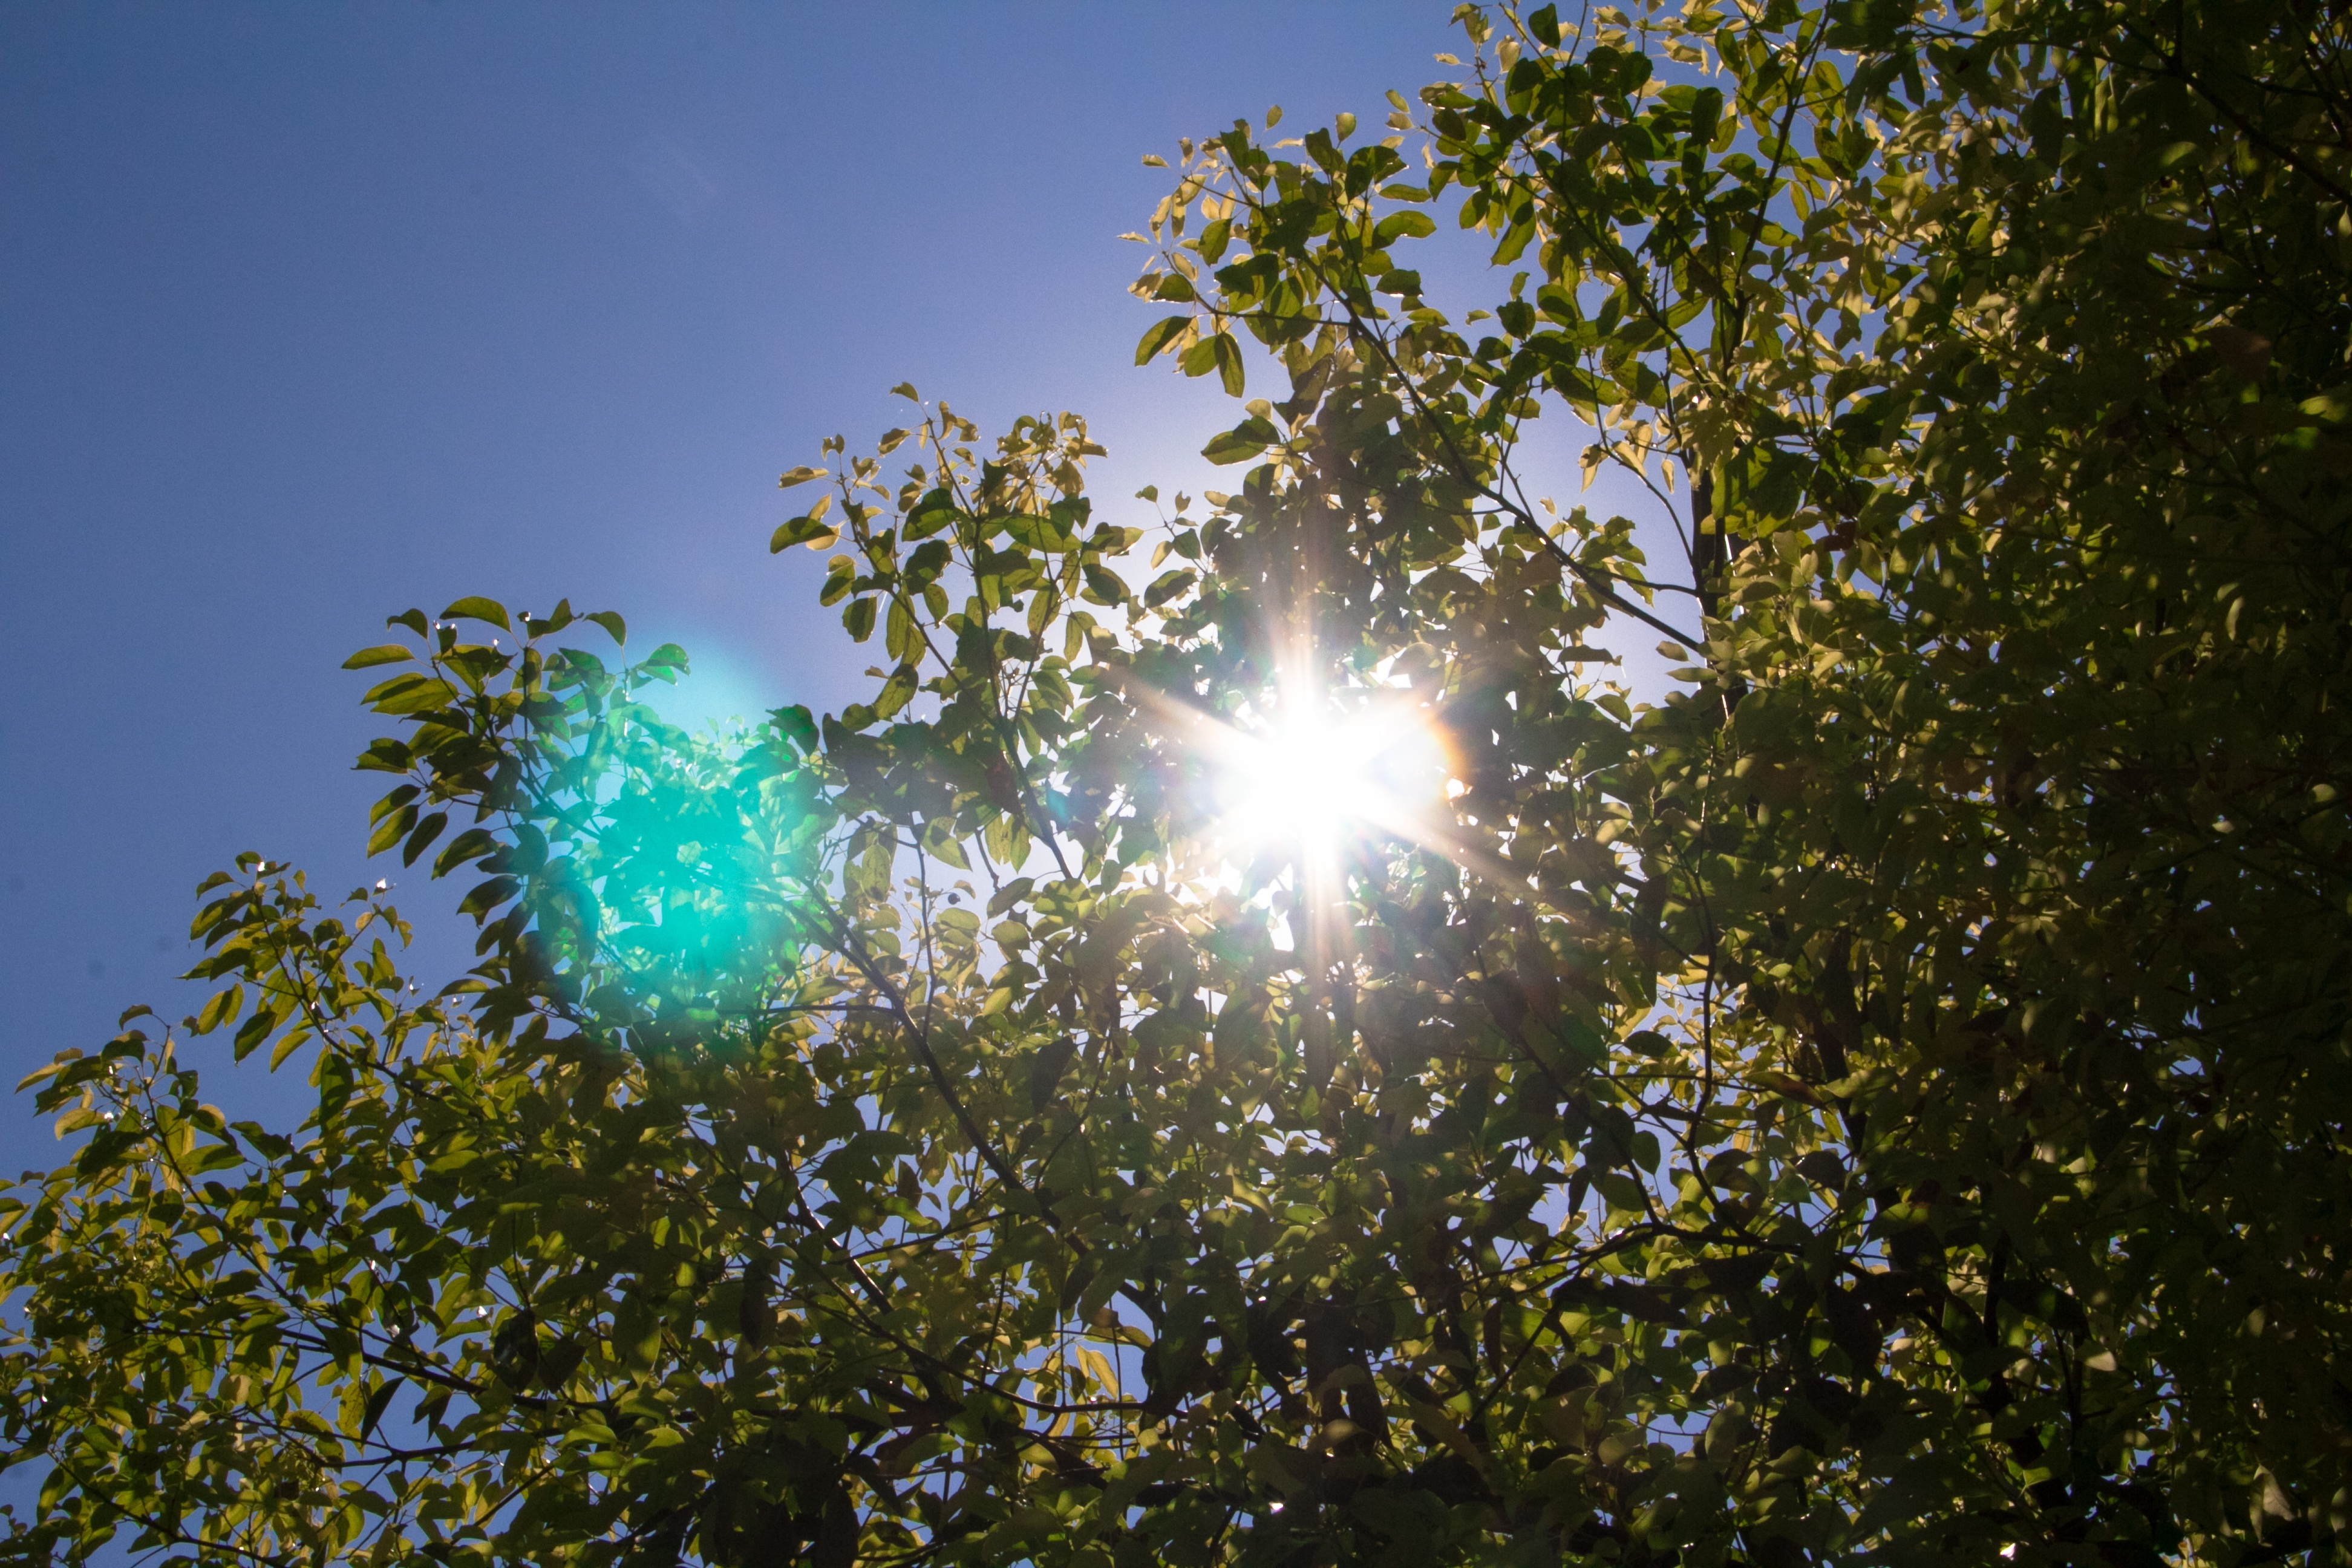
tree, nature, forest, branch, light, plant, sky, sunshine, sun, sunlight, leaf, flower, green, autumn, the leaves, camphor tree, woody plant